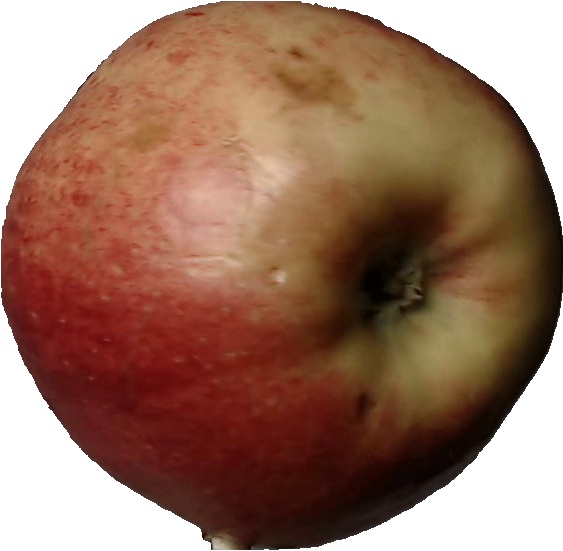
Label: apple_red_3